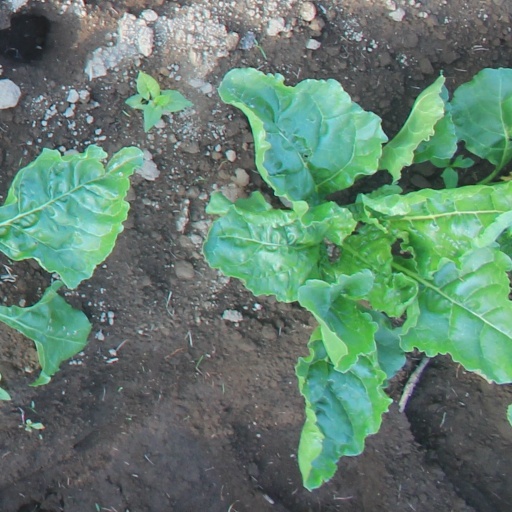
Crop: sugar beet